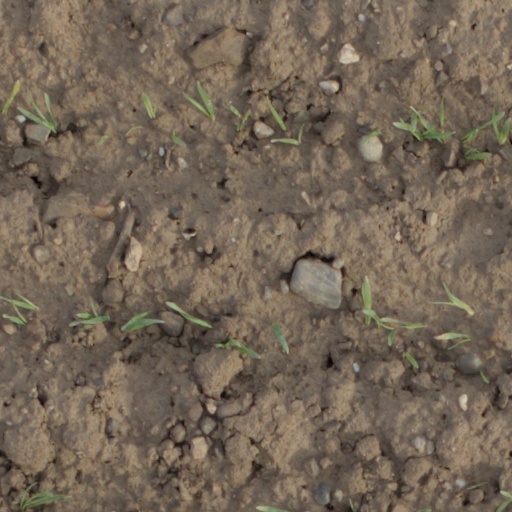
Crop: wheat